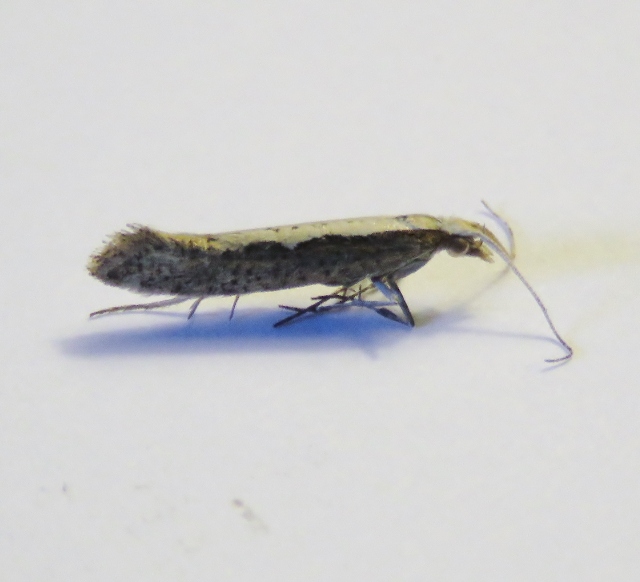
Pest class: diamondback_moth